1841 census of Ireland

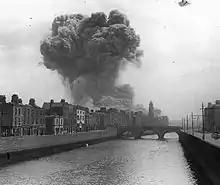
Most pre-1901 Irish census records were destroyed after an explosion at the Public Records Office in 1922

Very few census records for Ireland prior to 1901 survive due to the Irish Public Office being bombed on 30 June 1922. Some of the 1841 Census returns for Killeshandra of County Cavan, Kilcrohane of County Cork, Thurles of County Tipperary and Aghalurcher of County Fermanagh survived.